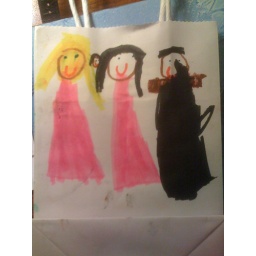
Drawn in the car 2 February 10: papa wears a pink dress. Let's make it black instead